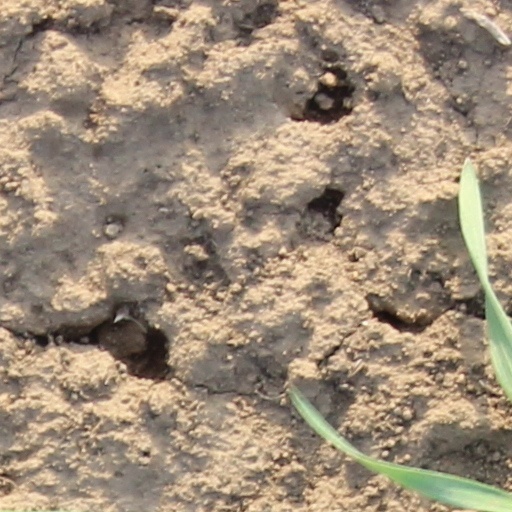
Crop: wheat